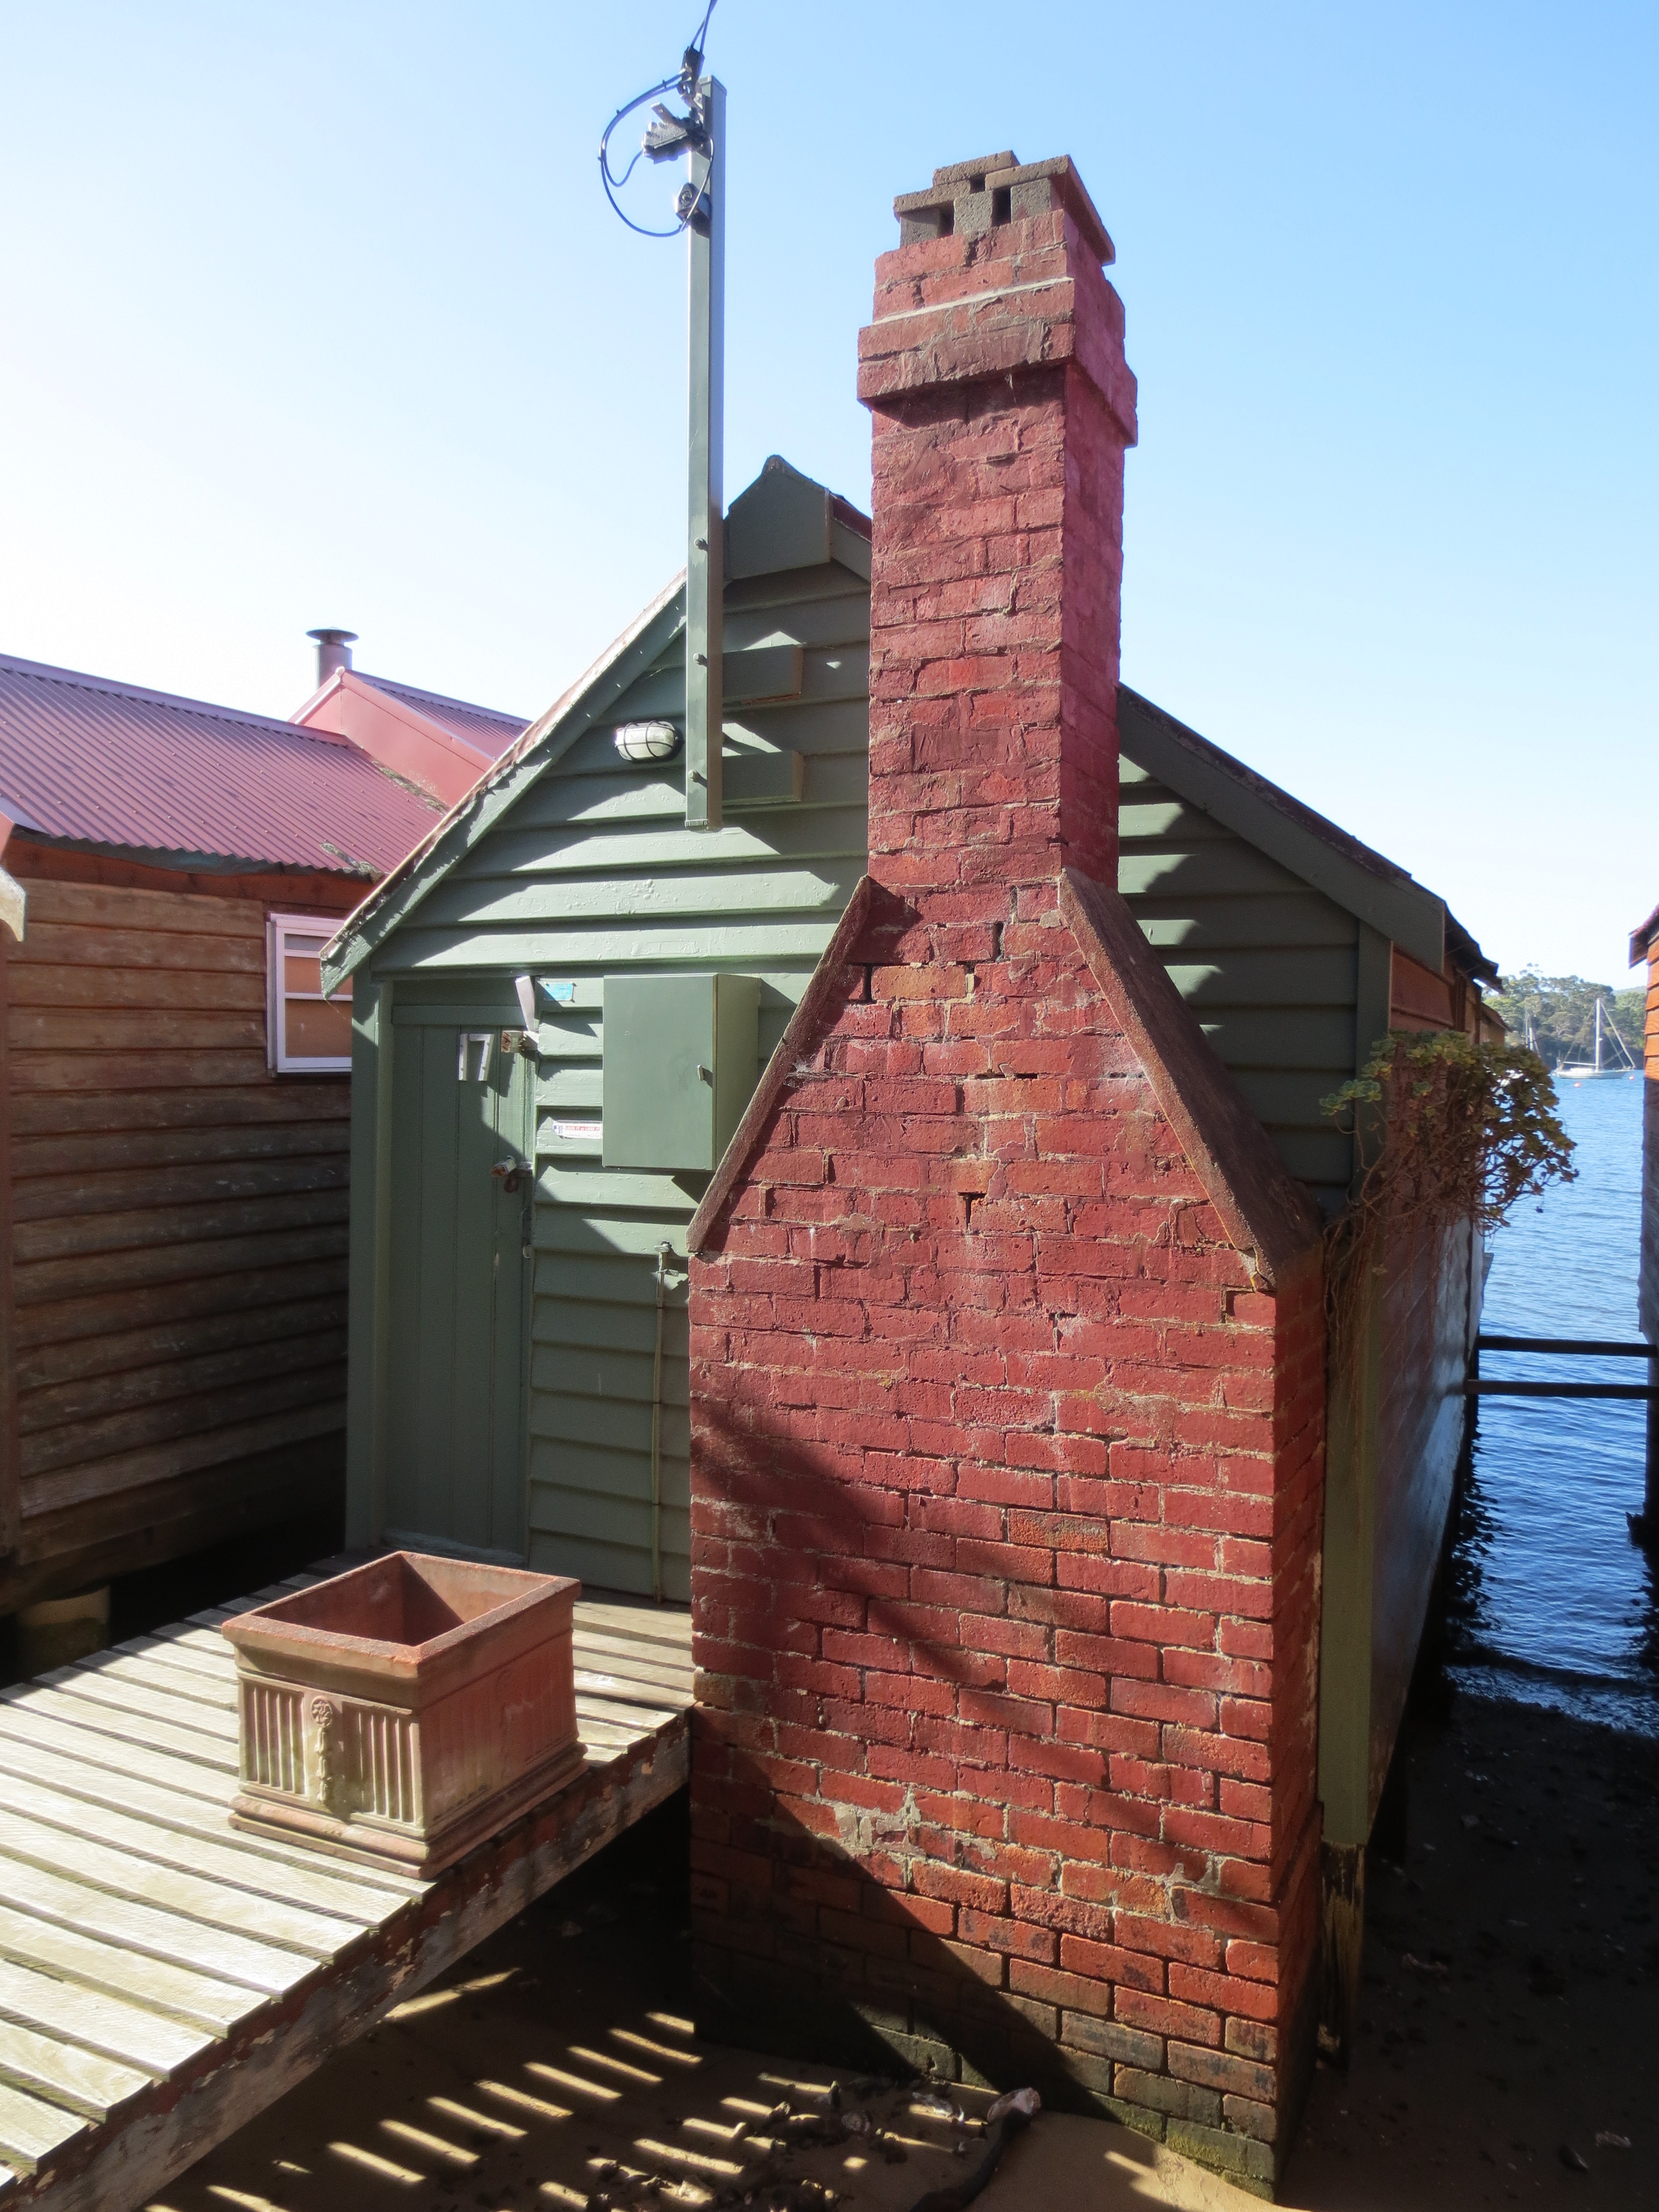
coast, shore, building, old, cabin, chimney, boathouse, waterfront, heritage, tasmania, hobart, boat shed, man made object, outdoor structure, brick chimney, cornelian bay